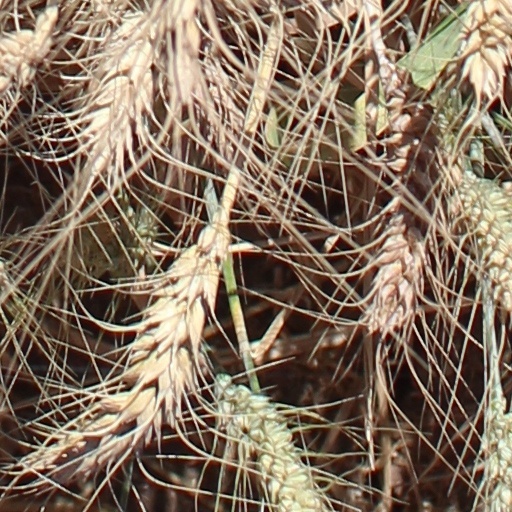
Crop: wheat